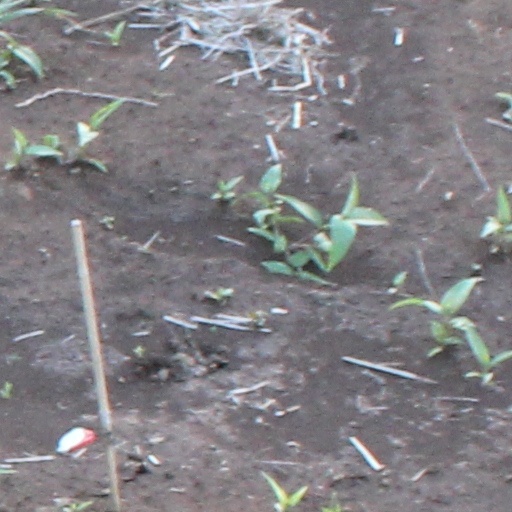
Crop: wheat